Literary feud

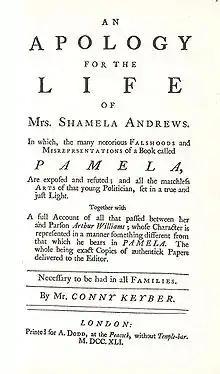
Title page of "Shamela"

In England, Henry Fielding's novel "Shamela" and Samuel Richardson's novel "Pamela; or, Virtue Rewarded" posed opposing views on the purpose of novels and how realism and morals should be reflected. A portion of the subtitle to "Shamela" was "In which the many notorious Falsehoods and Misrepresentations of a Book called "Pamela "are exposed and refuted". Literary critic Michael LaPointe suggests that Fielding's "Shamela" in response to Richardson's "Pamela" represents an exemplary literary feud: "a serious argument about the nature of literature that takes place actually "within" the literary medium."